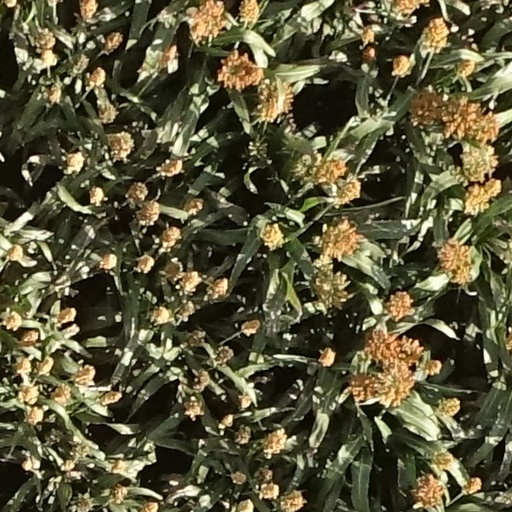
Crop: sorghum